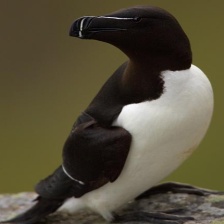
Species: RAZORBILL
Scientific name: ALCA TORDA